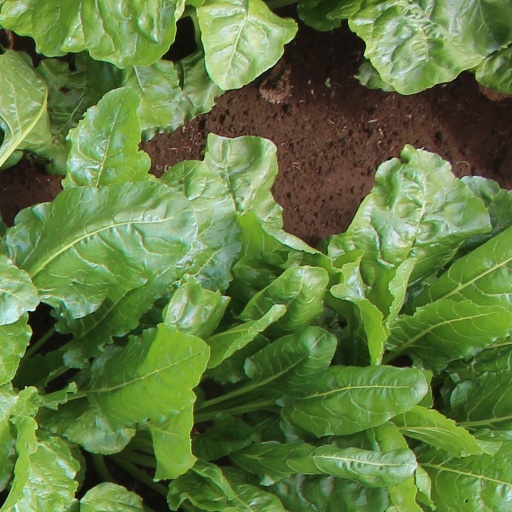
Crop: sugar beet